Pearl Anderson

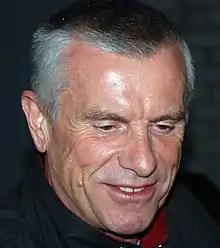
Jimmy Mckenna portrays Jack Osborne, who Pearl begins a relationship with.

In 2023, Pearl was romantically paired with long-running character Jack Osborne (Jimmy McKenna). In the storyline, Pearl helps Jack host the Earl Of Dee survival workshop. Hope revealed that the romance begins from a dare, as teenagers Lucas Hay (Oscar Curtis) and Dillon Ray (Nathaniel Dass), who want to win prizes from the workshop, then play cupid and tell Pearl that Jack has been speaking so highly of her, suggesting that she ask him out. Pearl appears to fall for their trick and asks Jack out, although the pair have already realised that they have been played. Hope believed that this was the "beauty" in the beginning of the friendship. She also adds that Pearl was previously not aware and missed all of the hints when Jack "kept coming" into her shop to buy milk. Hope enjoyed working with McKenna, calling him "awesome" and a "brilliant actor". The actors have mutual friends going back 40 years, and Hope believed that her scenes with McKenna were similar to improv. She added, "It's been so special to put these two characters together!"